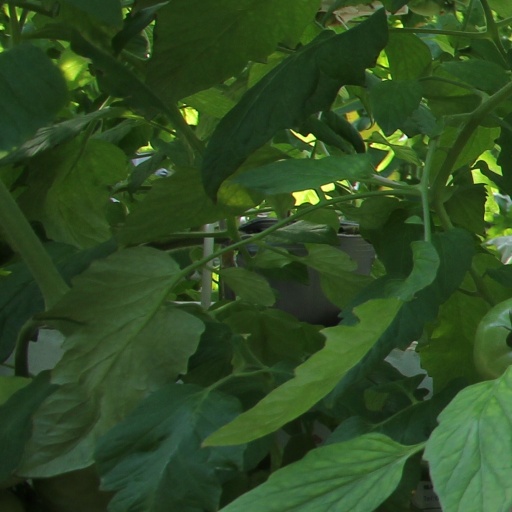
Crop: tomato